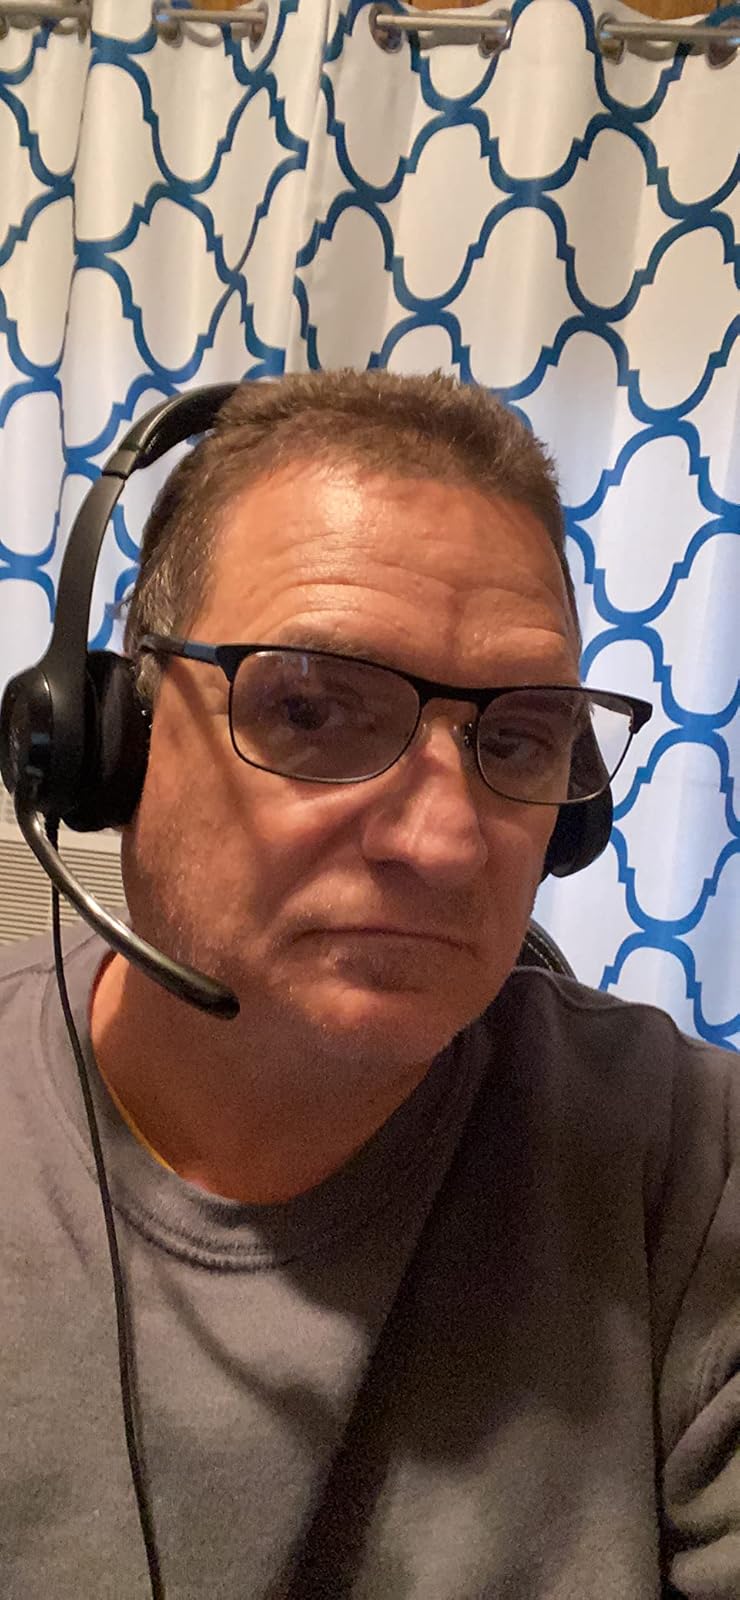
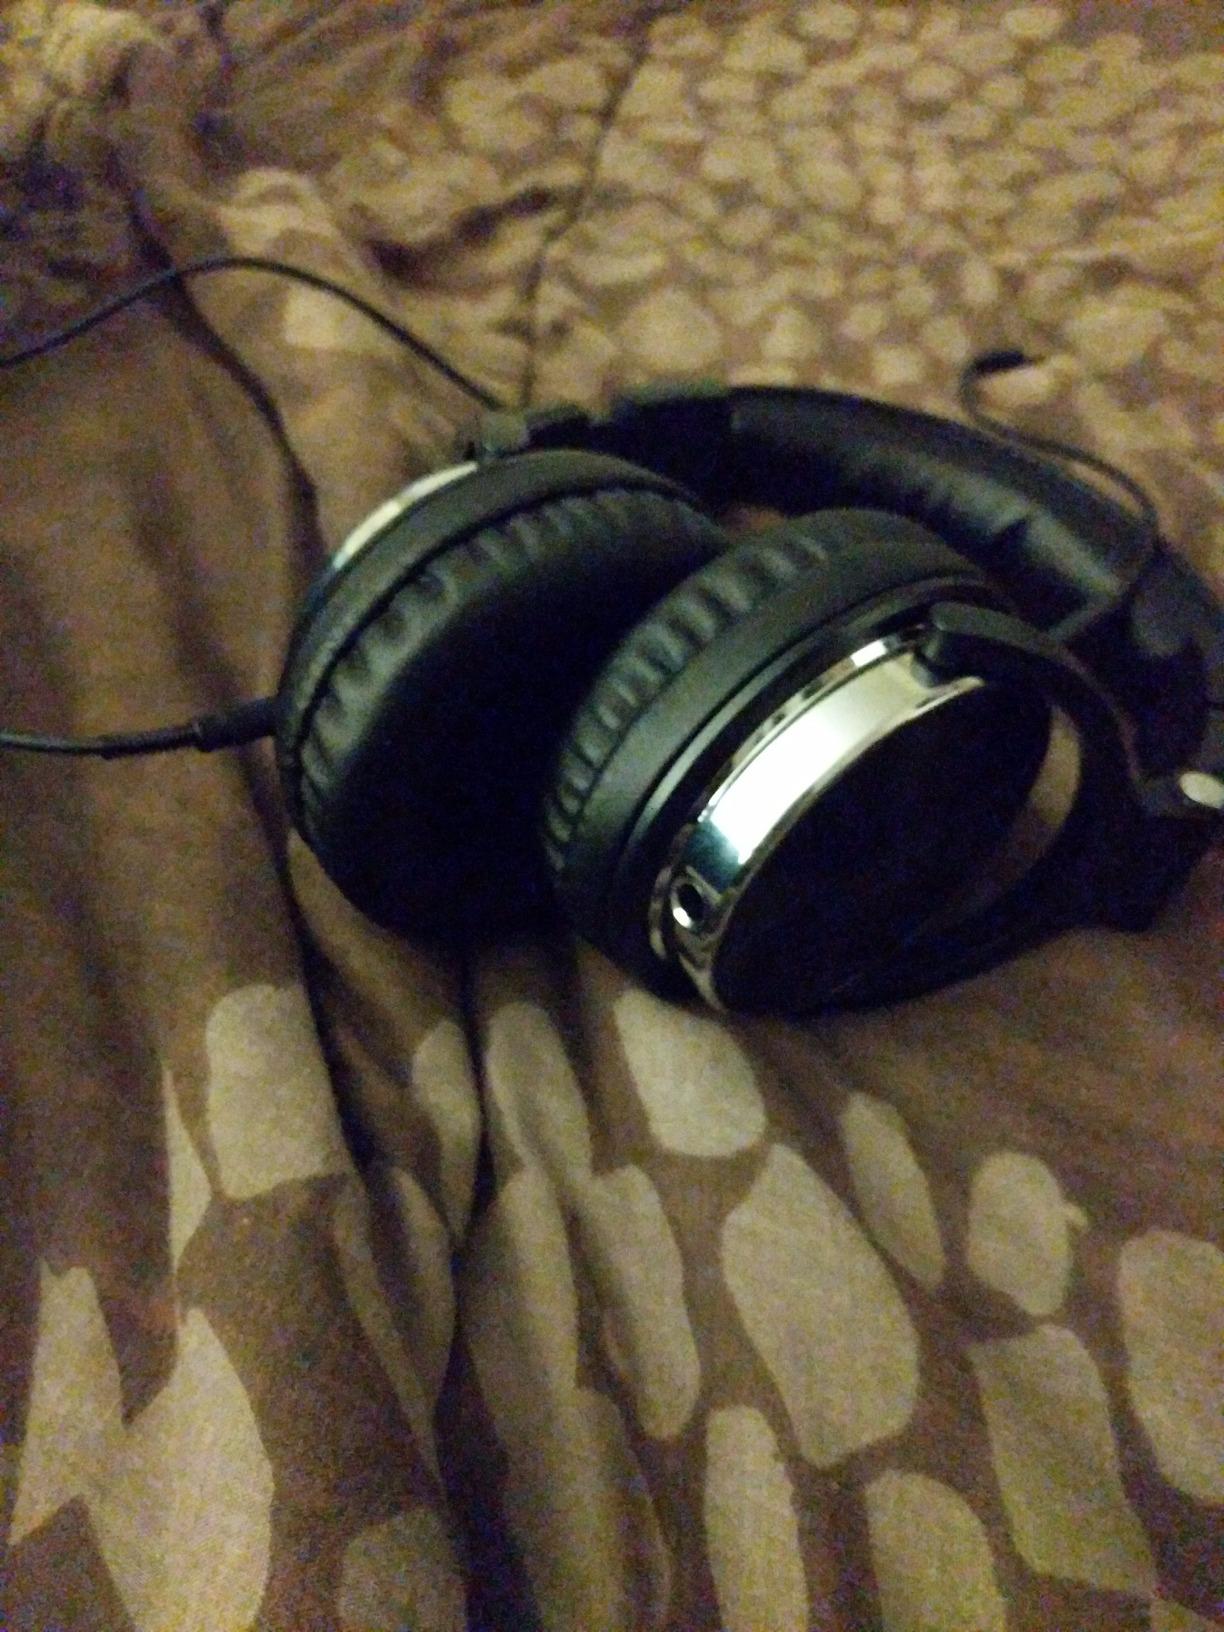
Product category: headphones
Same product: no